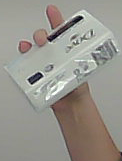
Product: dove_soap